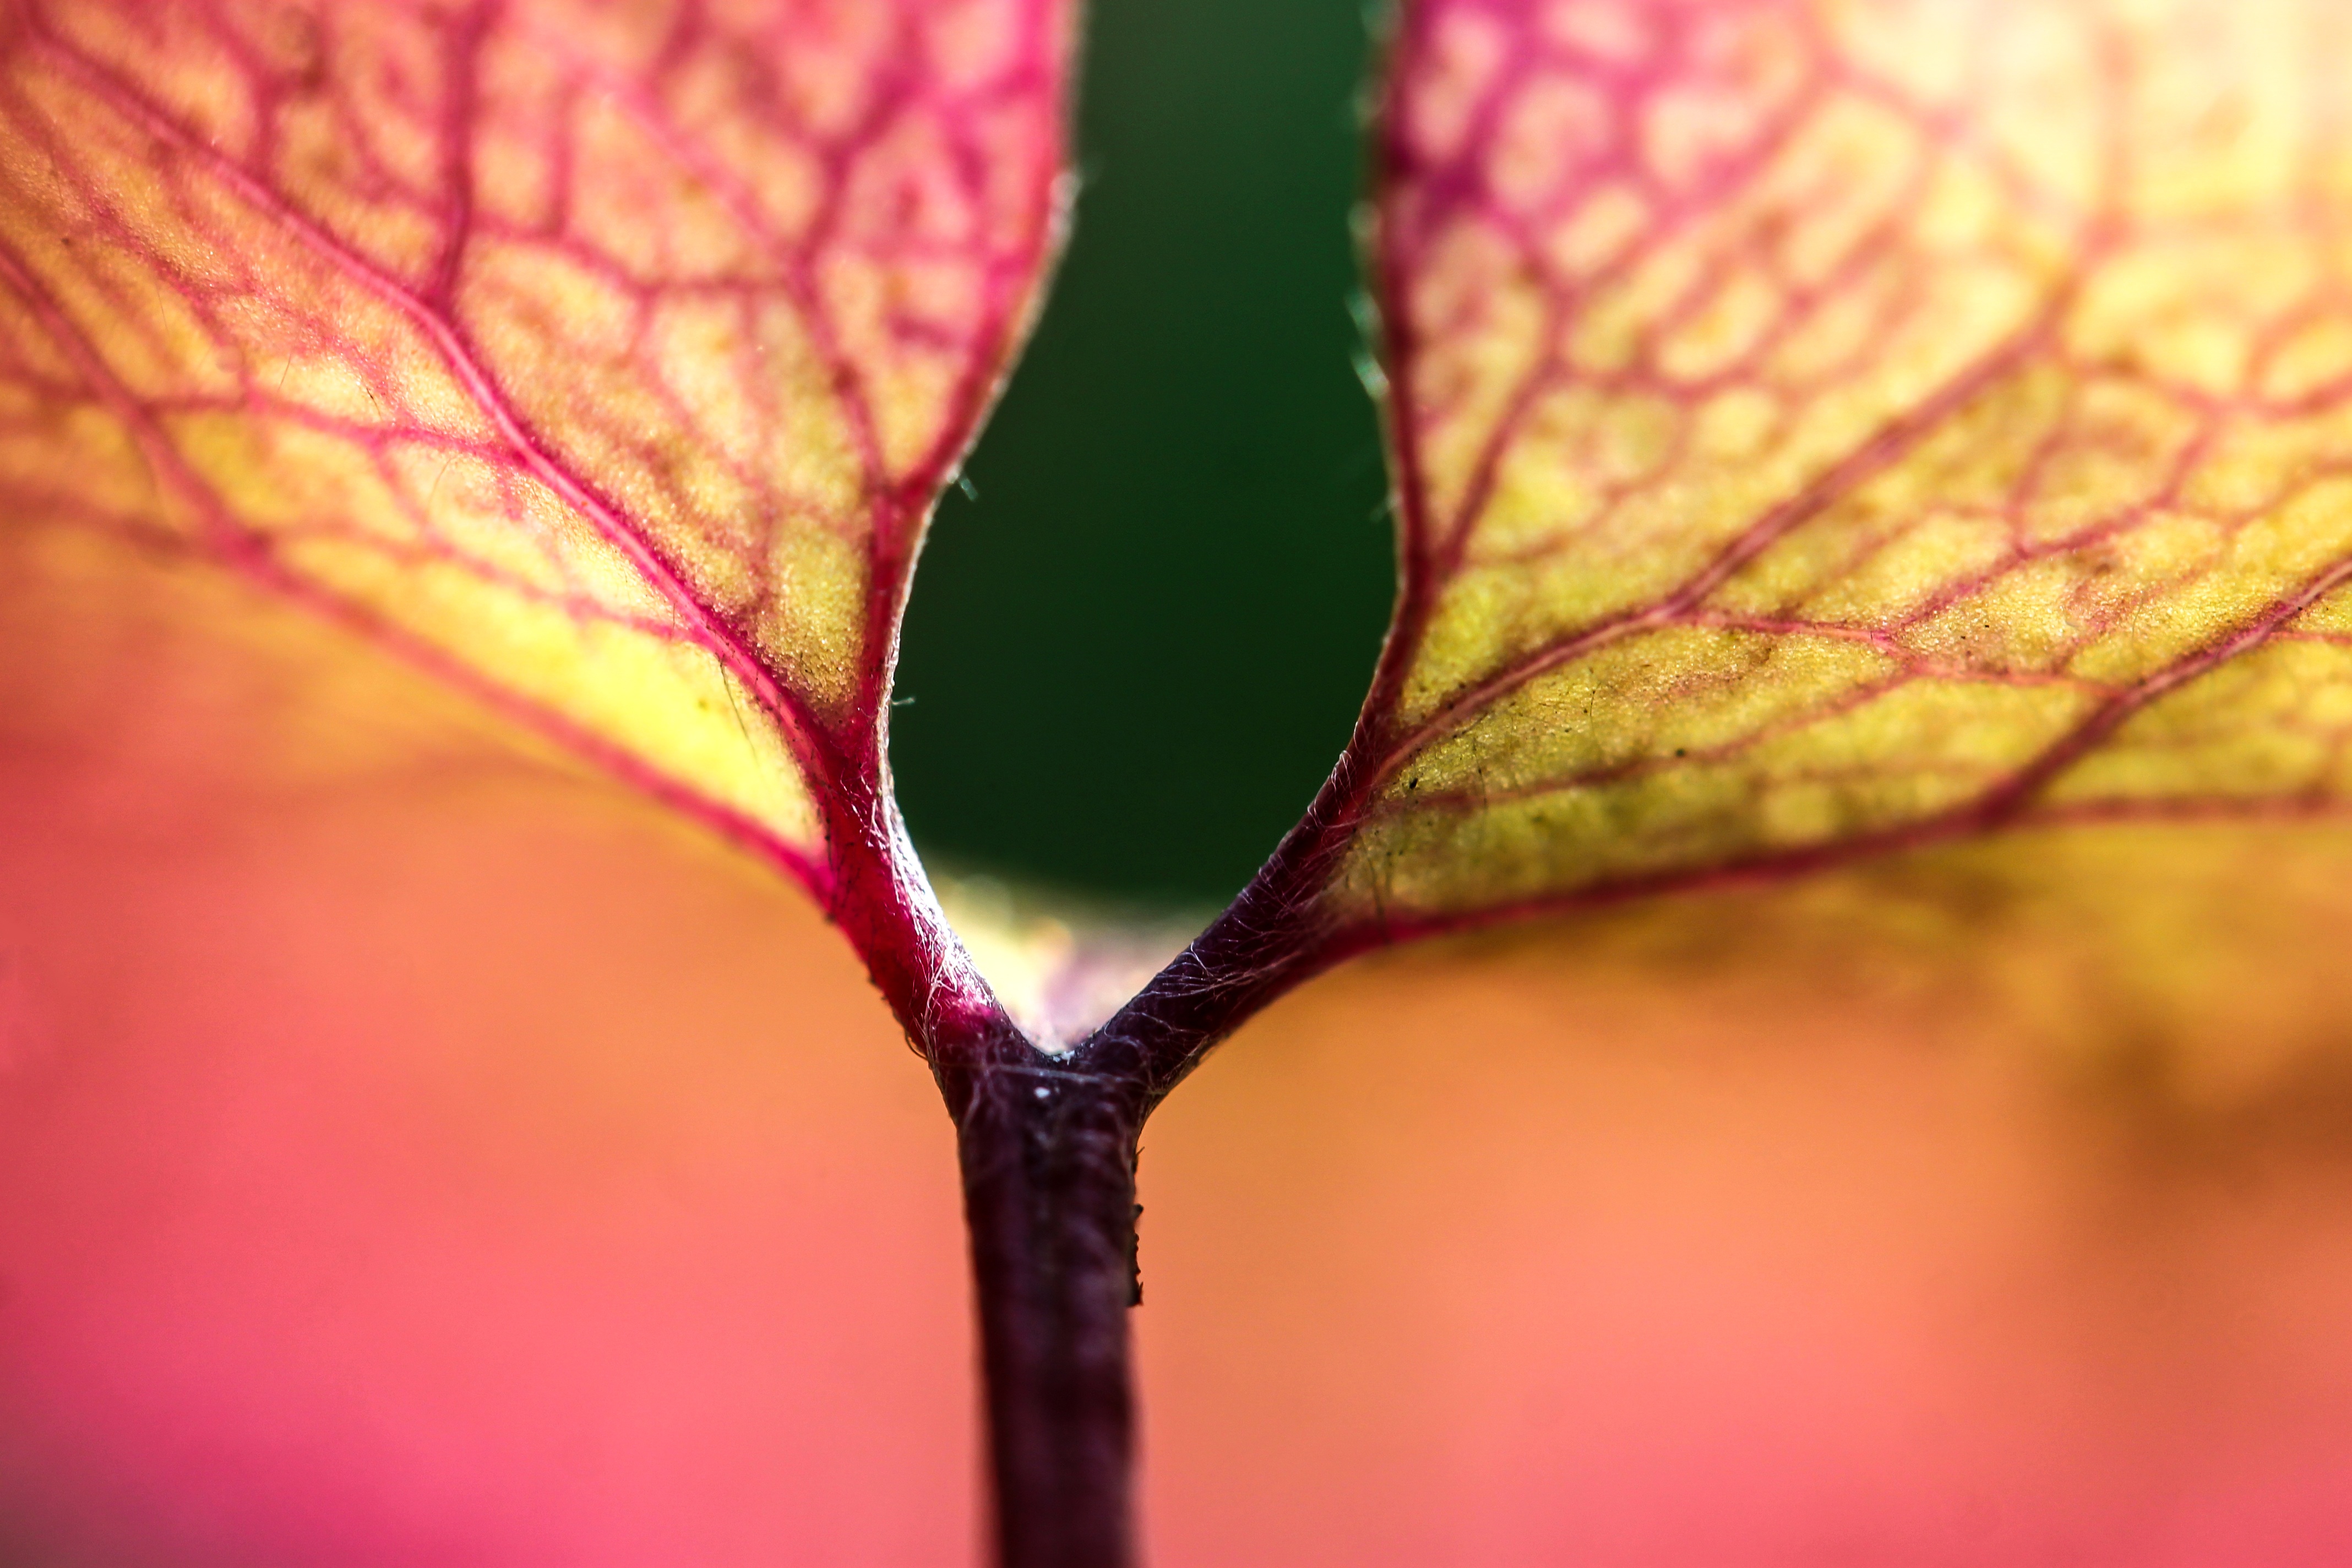
tree, nature, branch, plant, photography, sunlight, leaf, flower, petal, foliage, green, red, color, macro, autumn, botany, flora, season, close up, macro photography, leaf veins, colorful leaf, plant stem, woody plant